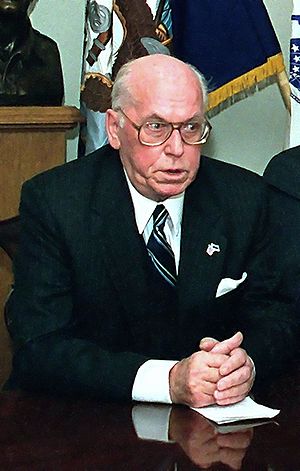
Døde i 2006 / Marts
Døde i 2006 er en liste over notable personer, der er afgået ved døden i 2006.